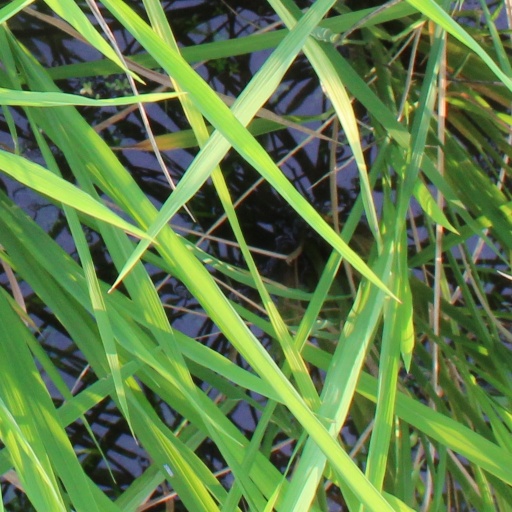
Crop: rice